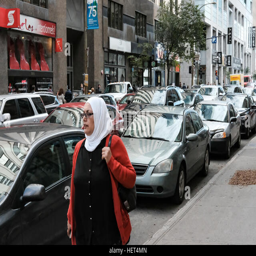
woman seen walking down a heavily congested street